The Girl from Monaco

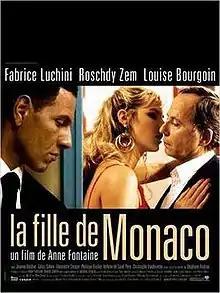
Theatrical release poster

The Girl from Monaco is a 2008 French comedy-drama film directed by Anne Fontaine. The film stars Fabrice Luchini, Roschdy Zem, Louise Bourgoin, and Stéphane Audran.